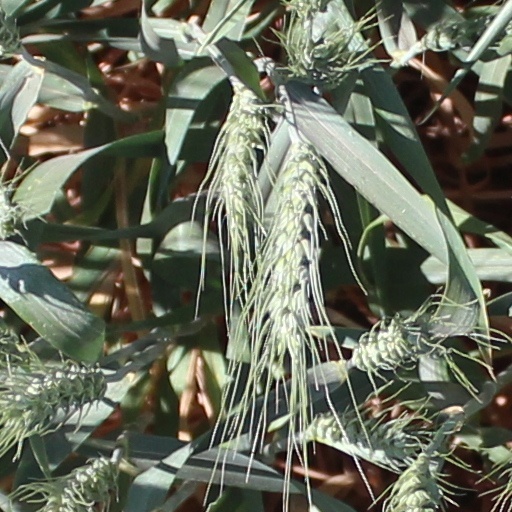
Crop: wheat